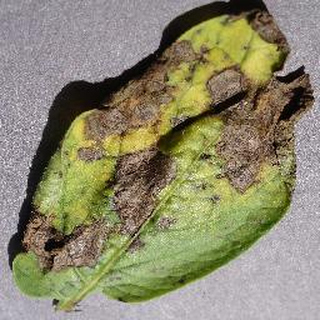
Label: potato_early_blight